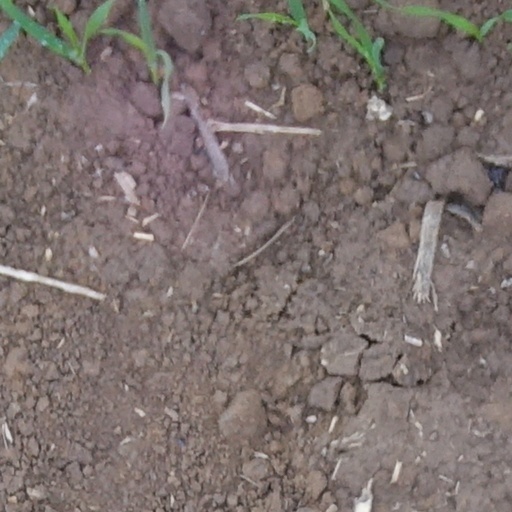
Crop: wheat